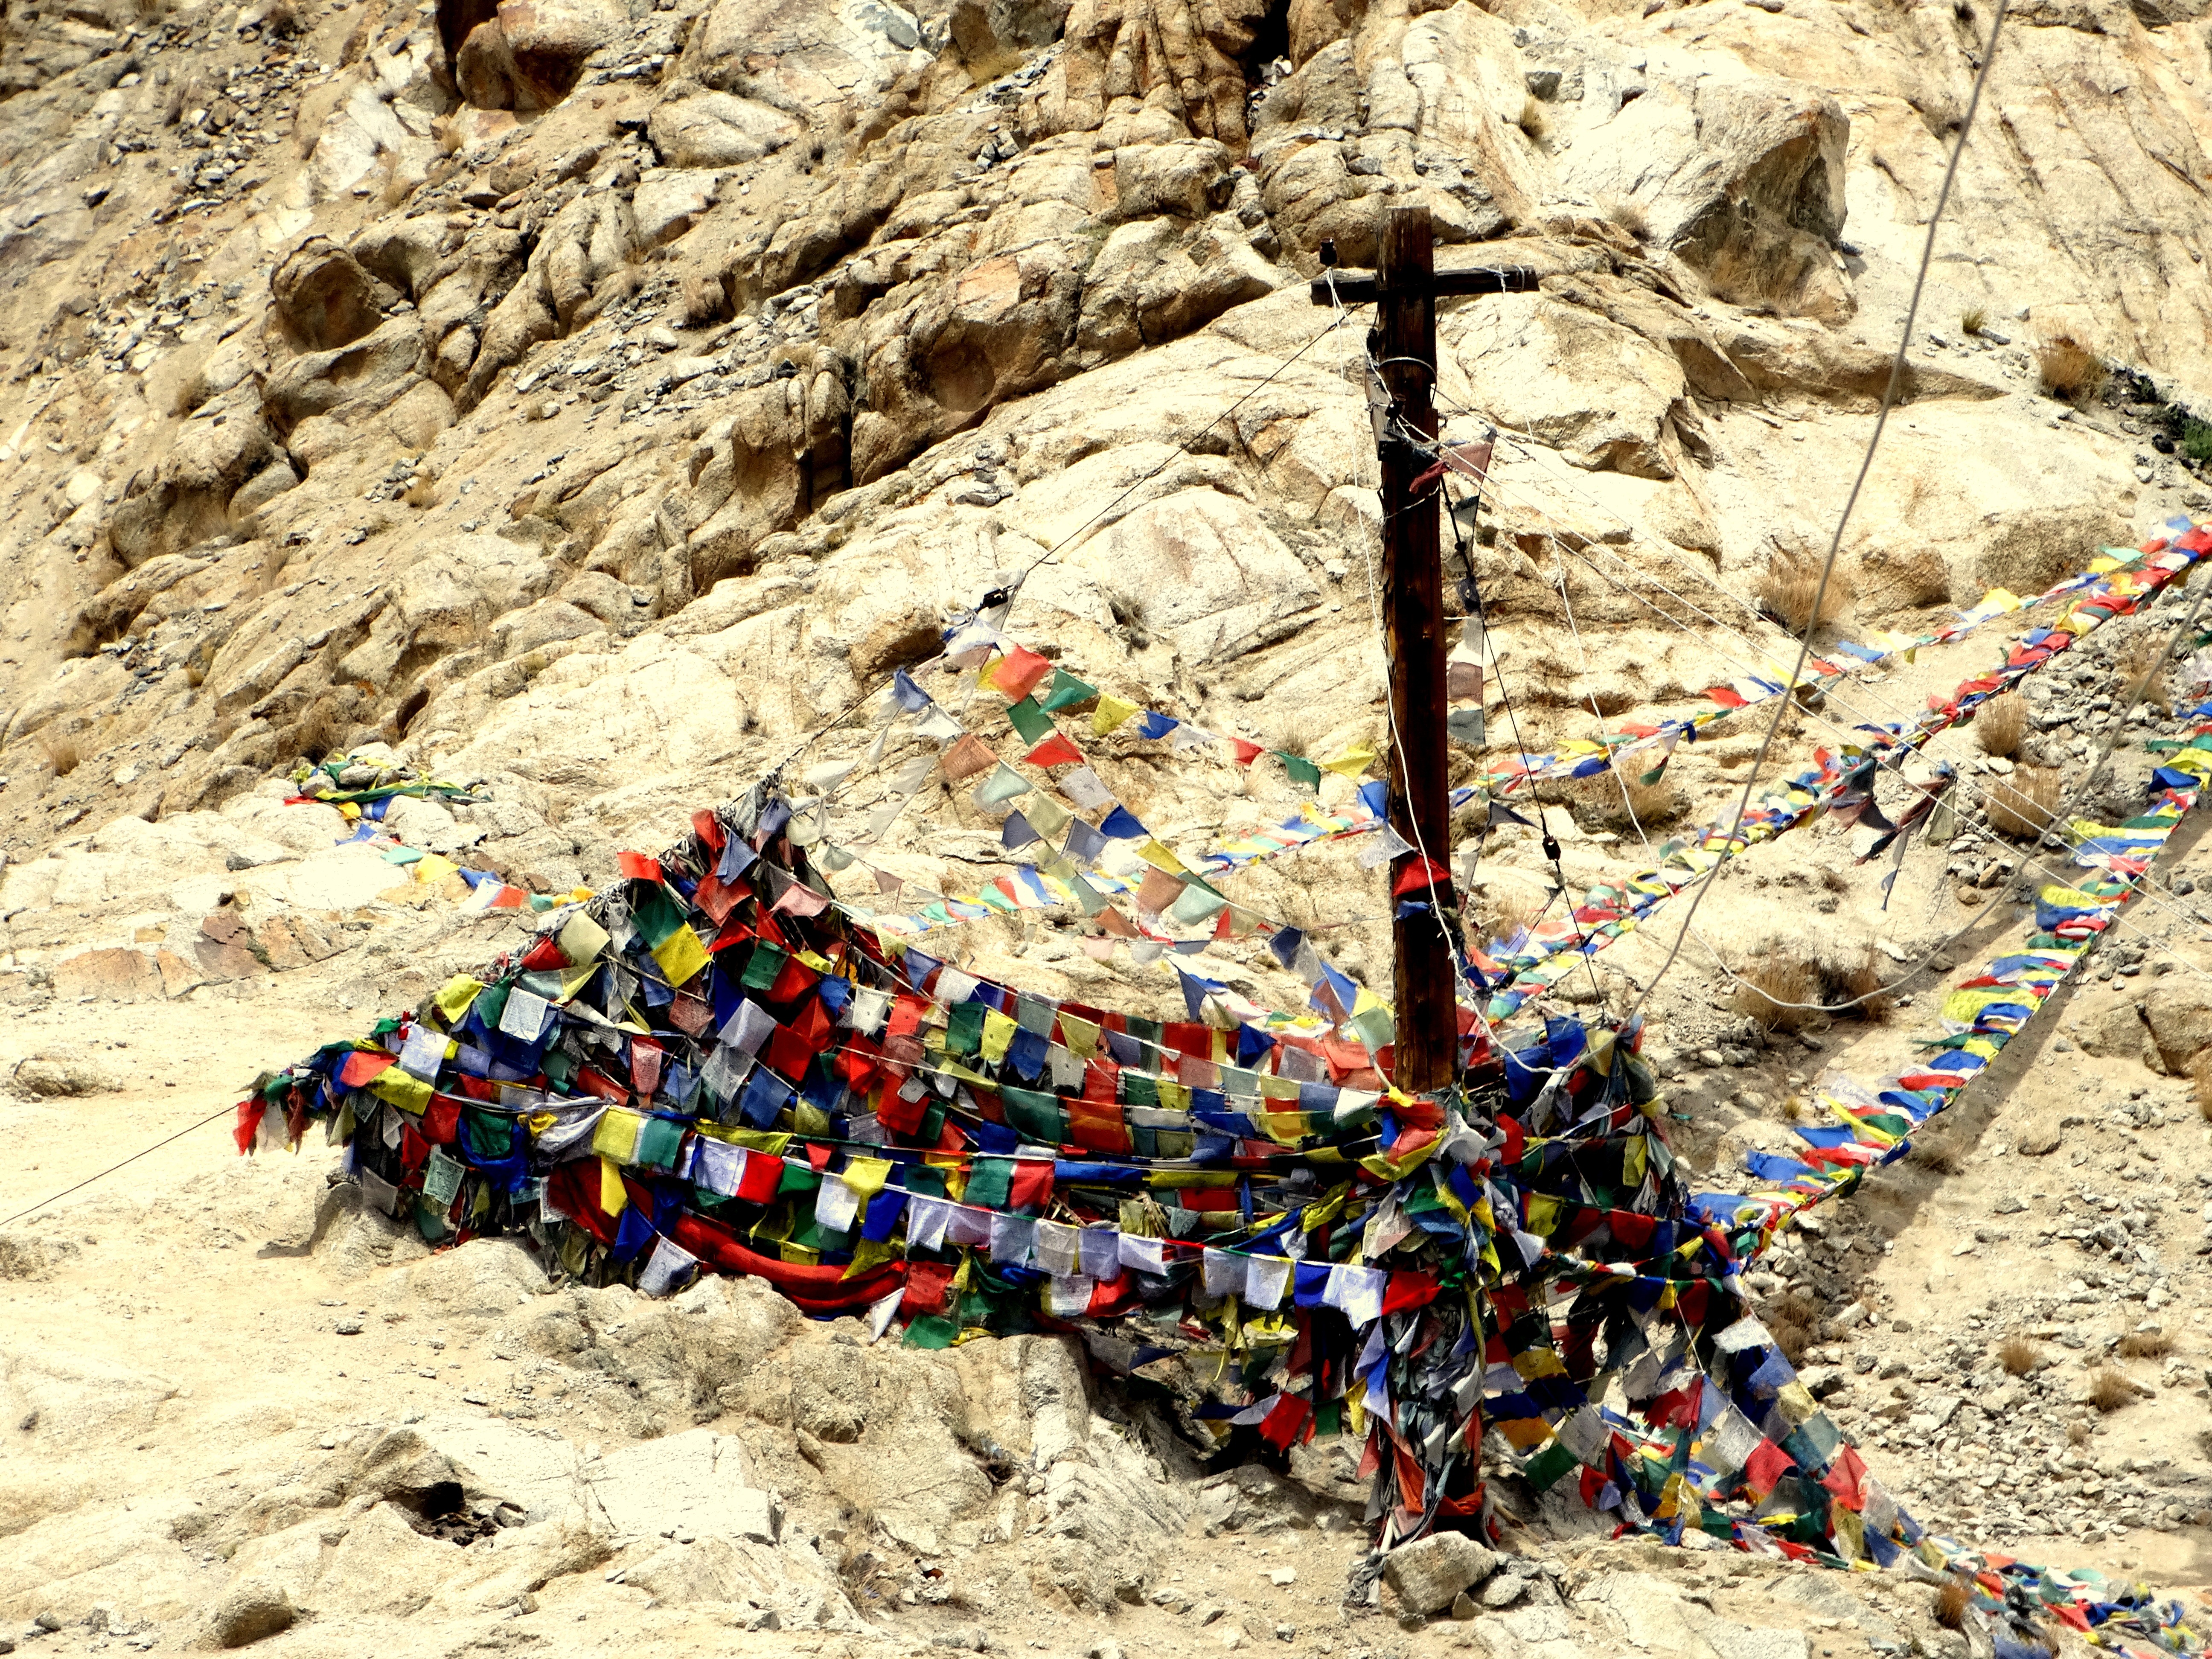
adventure, extreme sport, geology, sports, hope, leh, prayer flags, geological phenomenon, tebait, god connect